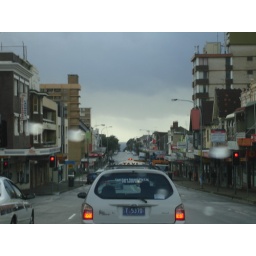
in car photo looking towards the ocean while on Bondi Road, Bondi (Australia)